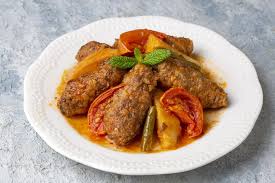
Label: meatball